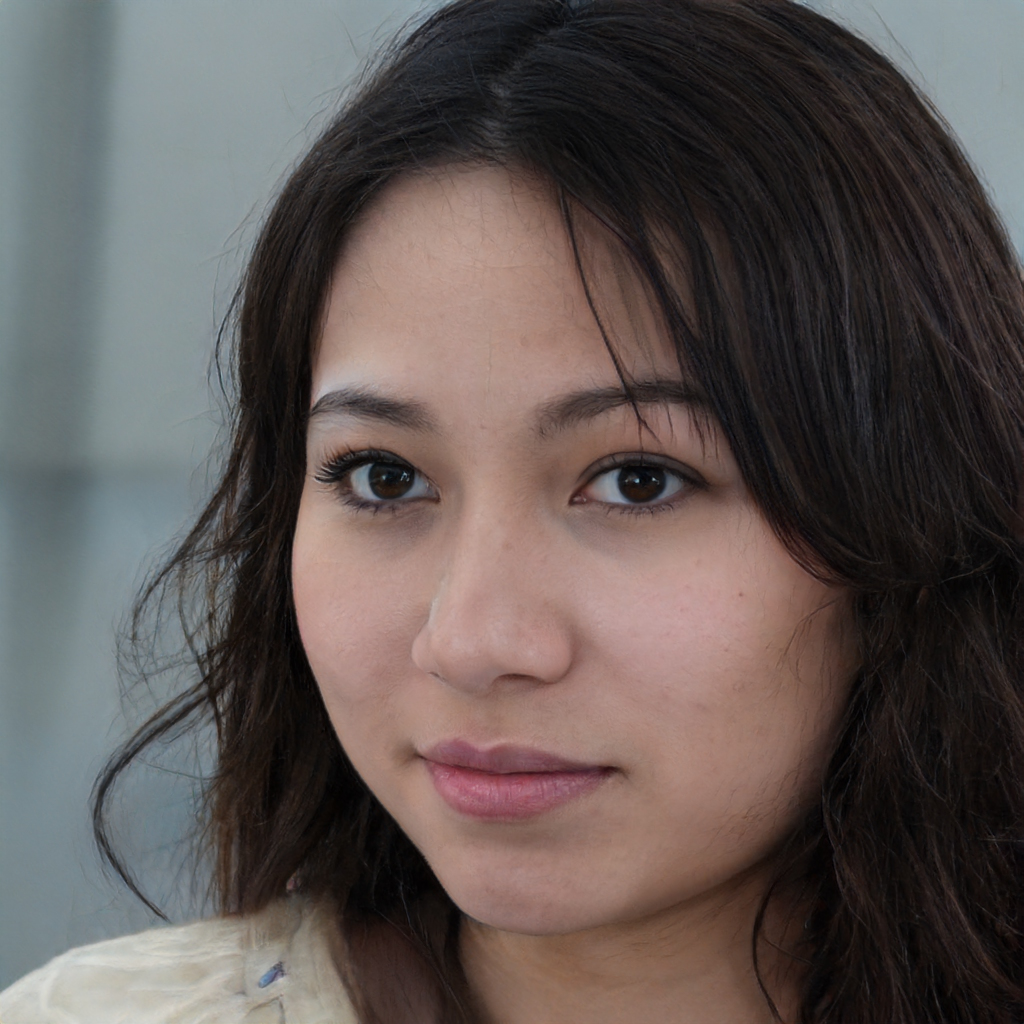
Gender: Female